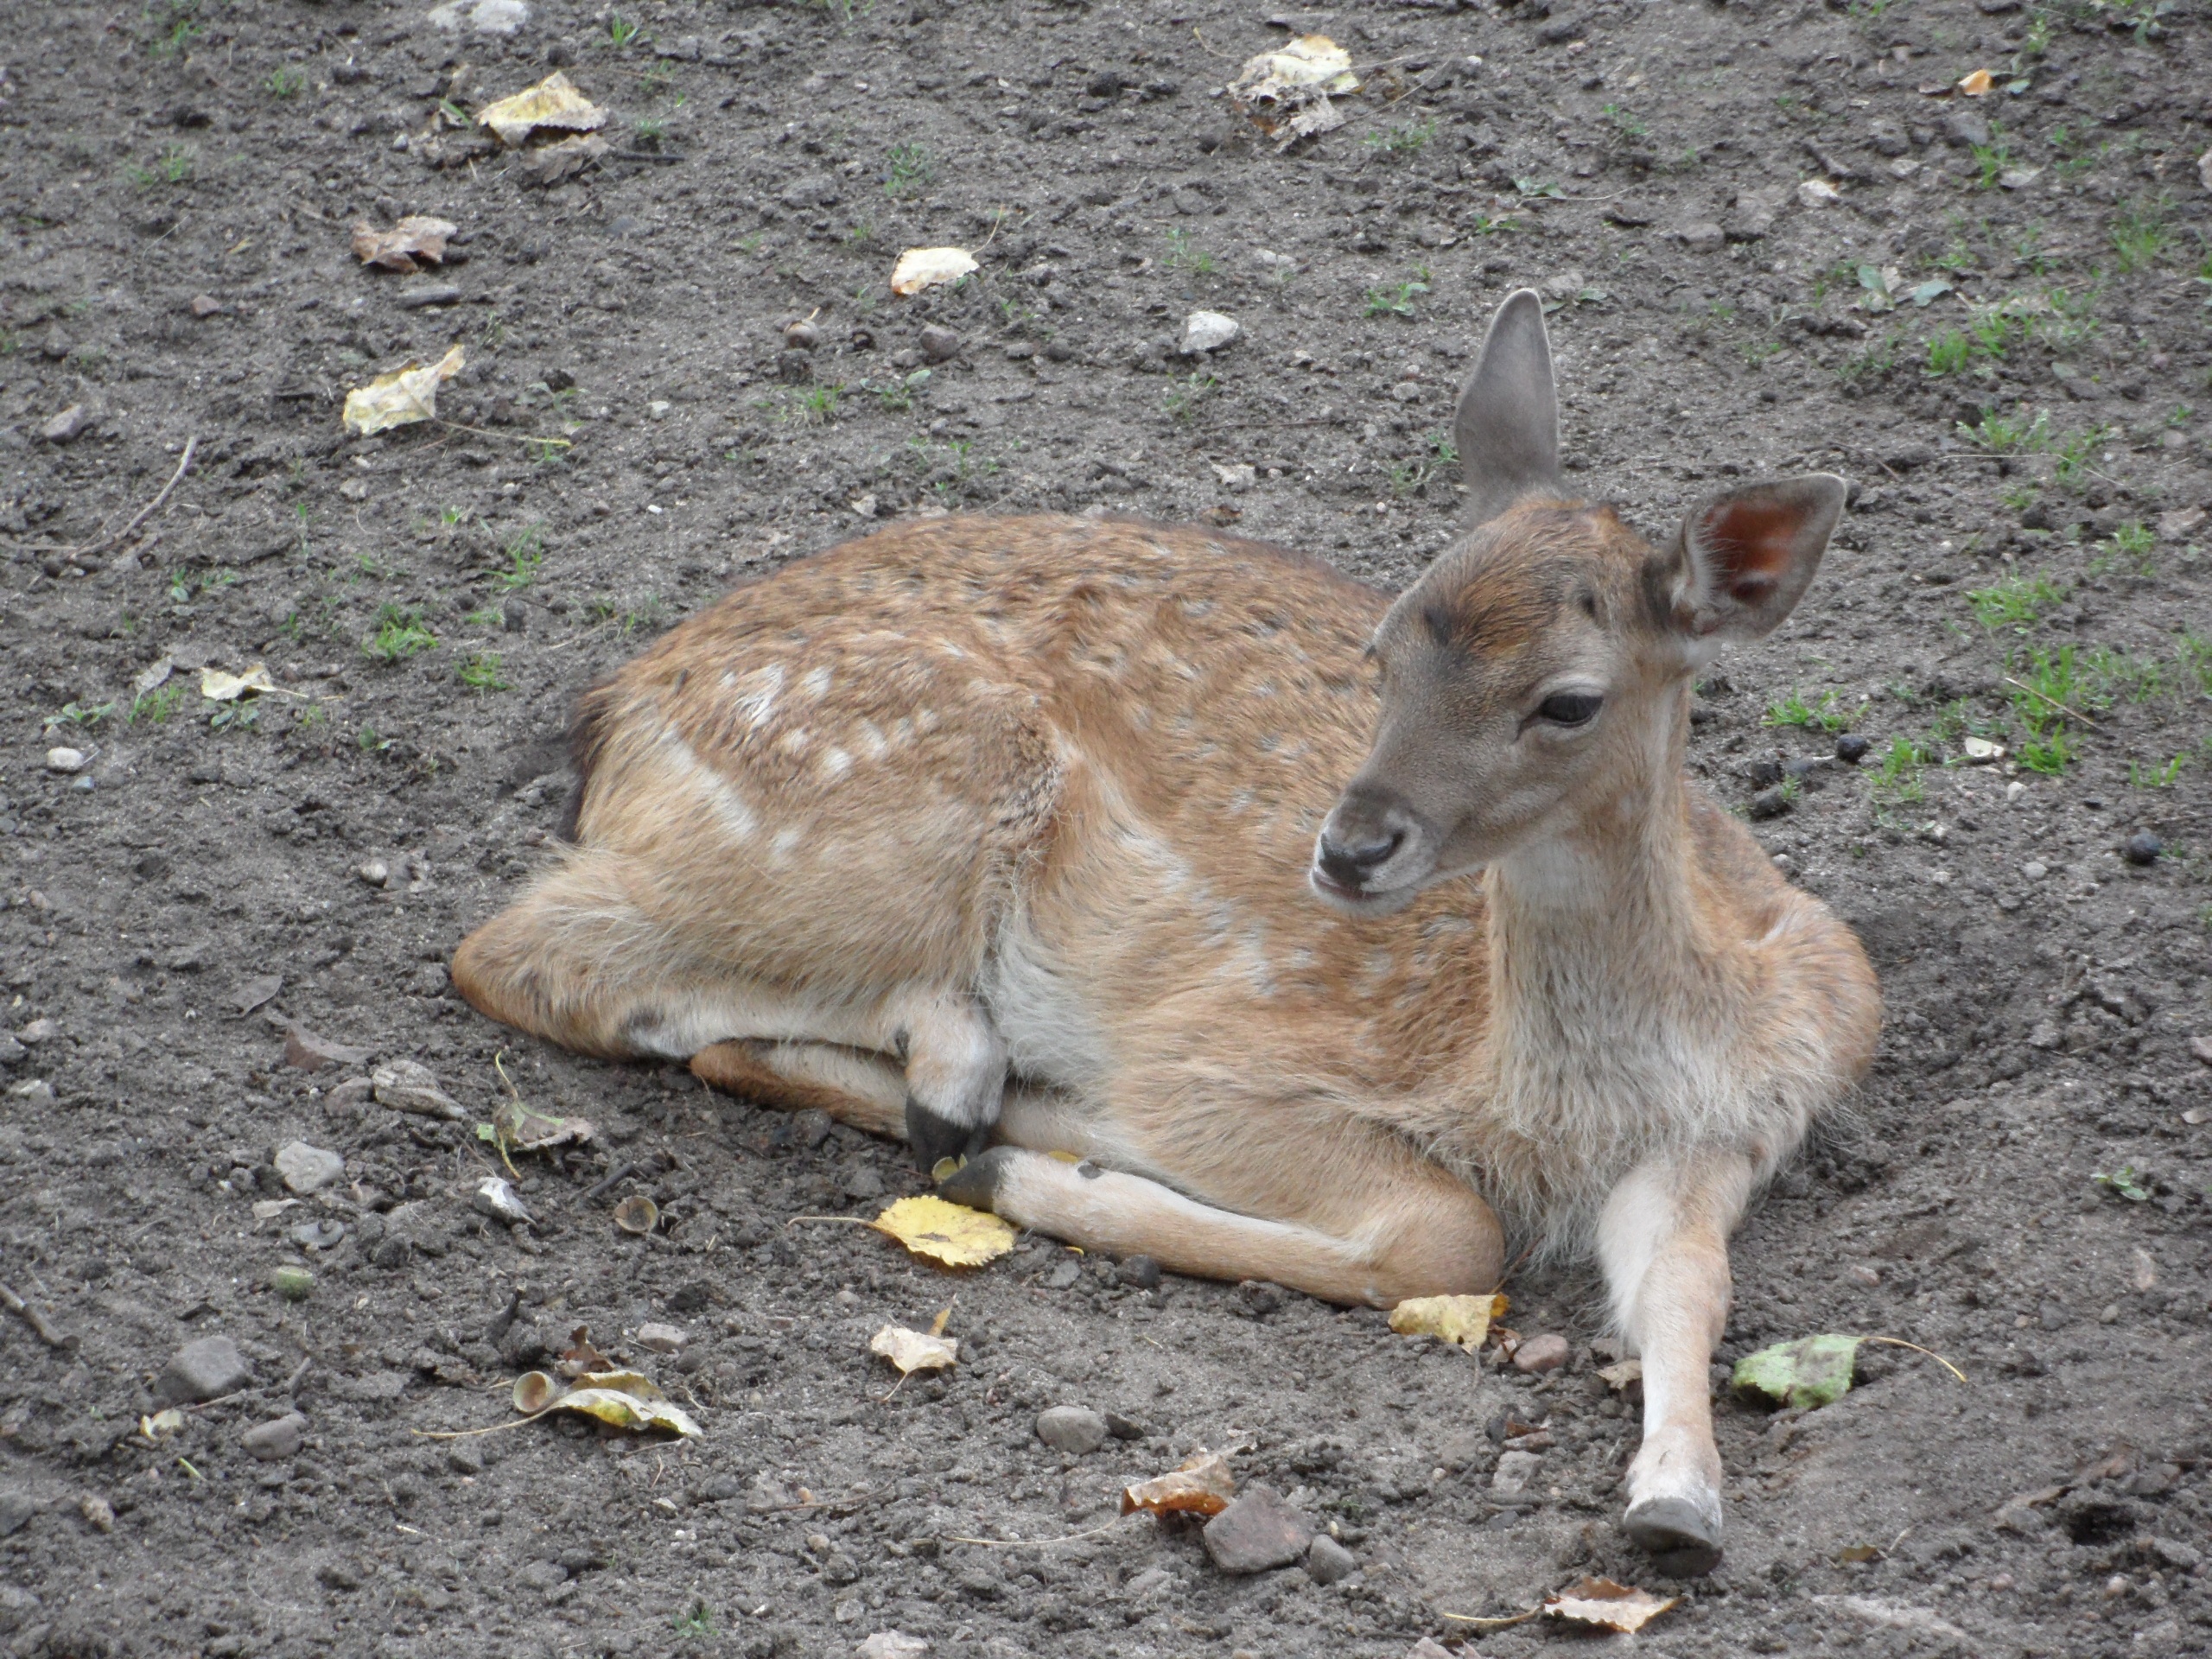
wildlife, deer, zoo, mammal, fauna, kangaroo, vertebrate, marsupial, white tailed deer, sarna, macropodidae, the deer, jelonek, the little deer